The Yellow Back

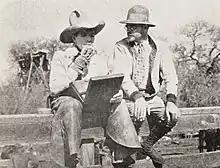
Still with Fred Humes and director Del Andrews

The Yellow Back is a 1926 American silent Western film directed by Del Andrews and produced and distributed by Universal Pictures. It was marketed as a "Blue Streak Western".